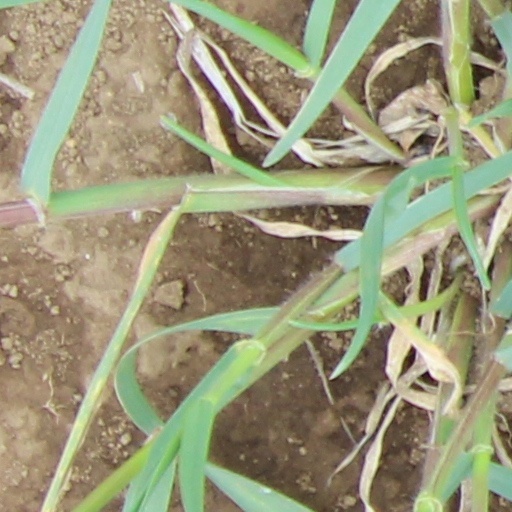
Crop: wheat